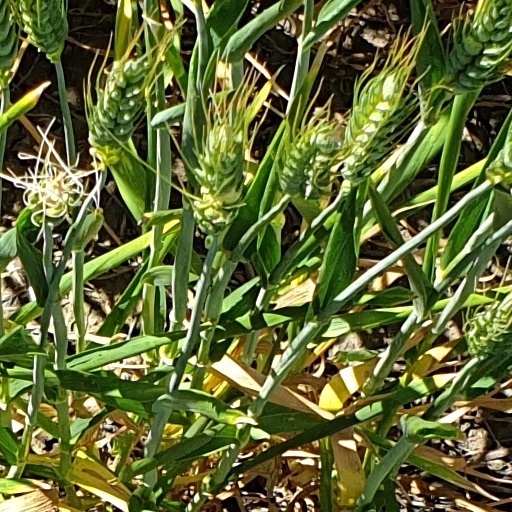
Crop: wheat